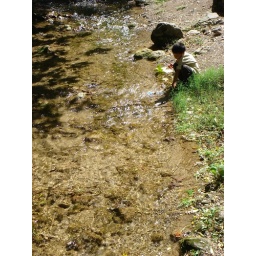
A boy plays by the river